Hungary–Uruguay relations

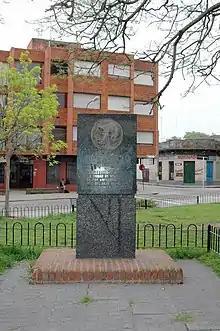
Monument to Hungarian statesman Lajos Kossuth in Montevideo.

Both nations have signed a few bilateral agreements such as an Inter-bank Agreement (1950); Agreement of reciprocal promotion and protection of investments (1992); and an Agreement to Avoid Double Taxation regarding Income Tax and Wealth Tax (1993).